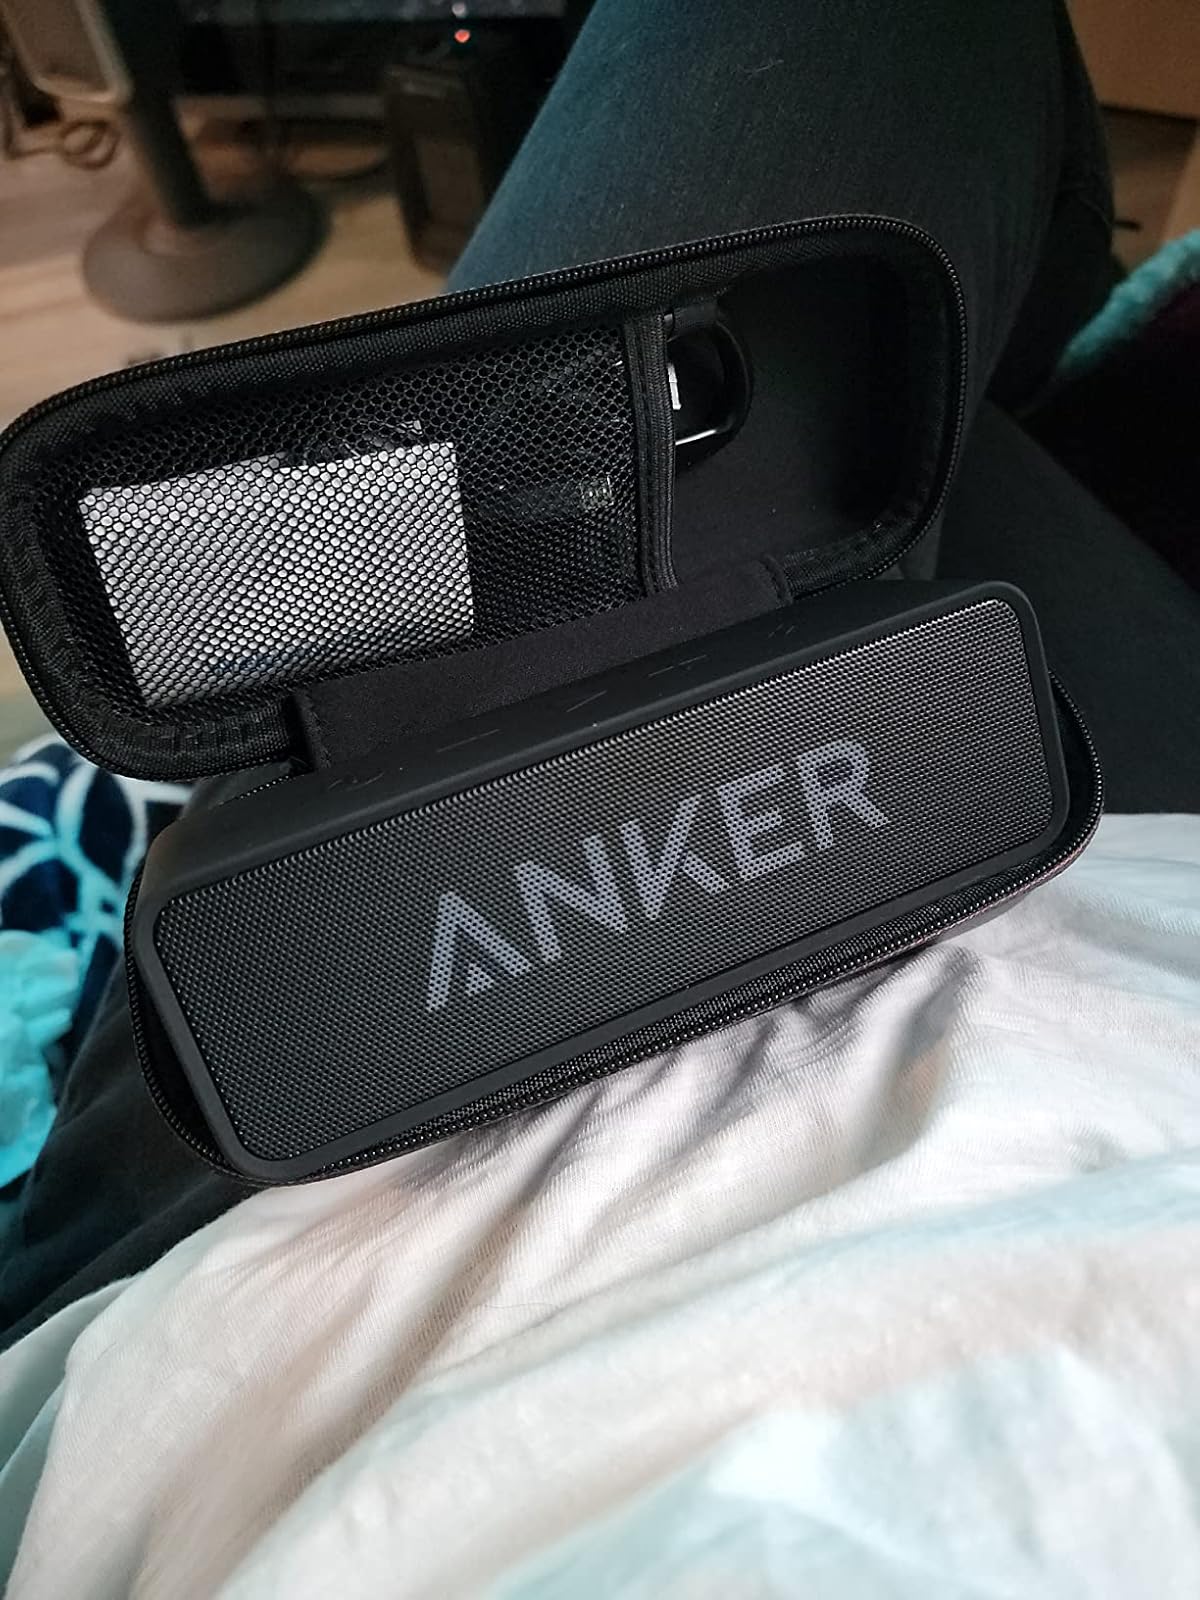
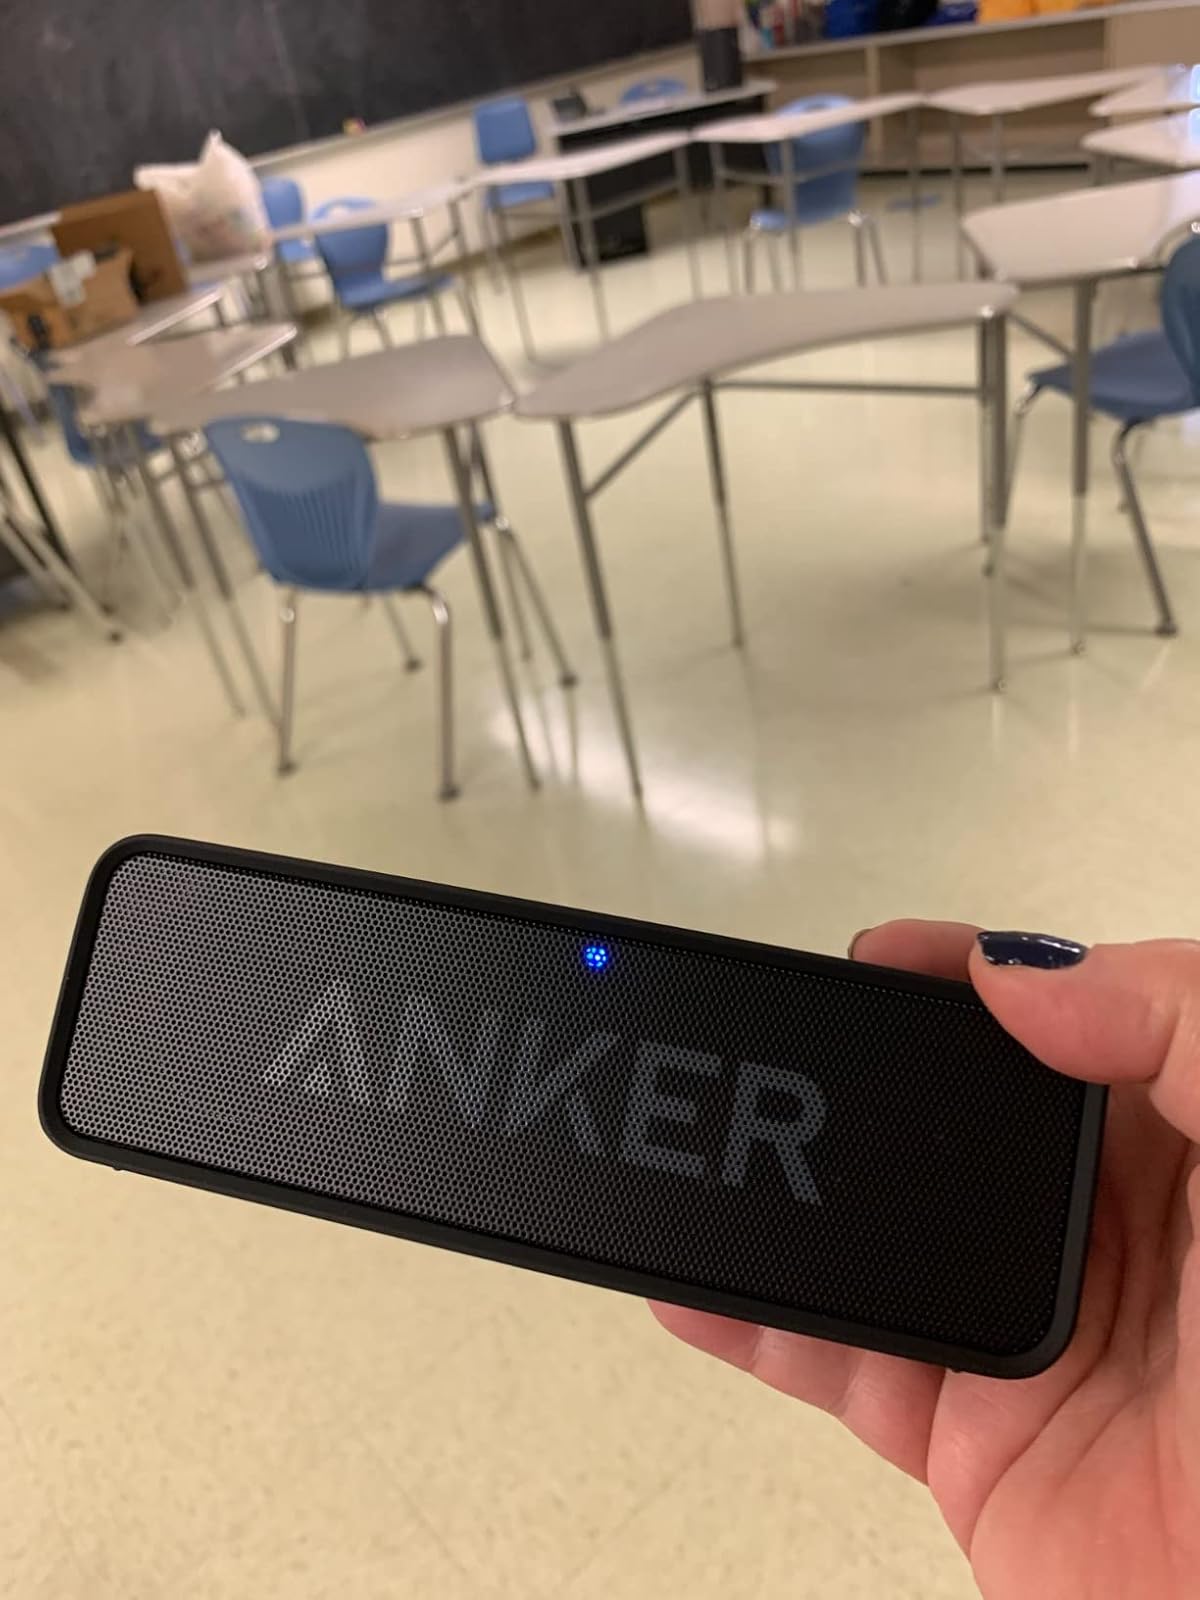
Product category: speaker
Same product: yes